Syrmia County

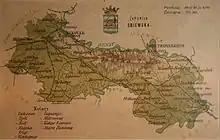
Old detailed map of Syrmia County

The towns of Vukovar, Ilok, Vinkovci, and Županja are currently in Croatia, in Vukovar-Syrmia county. The towns of Šid, Ruma, Irig, Mitrovica (Sremska Mitrovica), Stara Pazova, Sremski Karlovci and Petrovaradin are currently in Serbia (Vojvodina province). Zemun is currently in Serbian region of Belgrade.